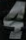
Number: 4